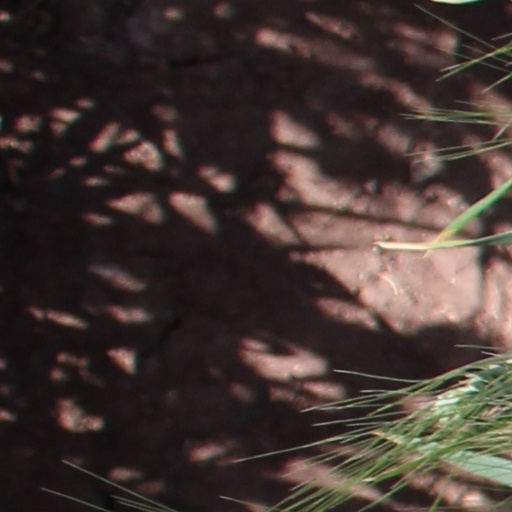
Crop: wheat